Answer in natural language. How many HousePlants are visible in the scene? Choose between the following options: 4, 2, 3, 0 or 1
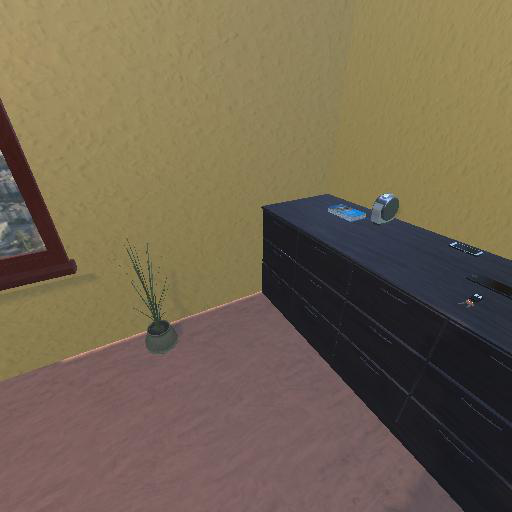
<answer>1</answer>